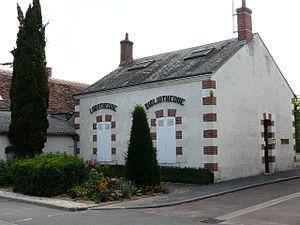
ludo-bibliothèque de Saint-Gervais-la-Forêt
Saint-Gervais-la-Forêt est une commune française située dans le département de Loir-et-Cher, en région Centre-Val de Loire.